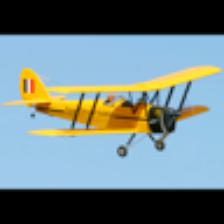
Label: NonHuman